Postage stamps and postal history of Switzerland

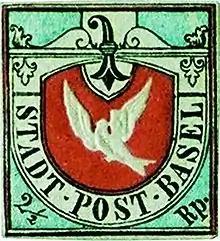
The Basel Dove was the world's first tri-colored stamp.

Basel issued their own stamp, the "Basel Dove" in 1845. This was a 2½-rappen value featuring a white embossed dove carrying a letter in its beak, and inscribed "STADT POST BASEL", a design by the architect Melchior Berry. It is printed in black, crimson, and blue, making it the world's first tri-colored stamp. A first printing in light green instead of the chosen blue was first believed to be a proof, but now acknowledged as first trial printing.